Lagarfljót Worm

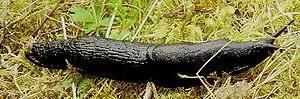
A black slug aka "heath worm" "lyngormur".

The girl had been given a gold ring by her mother, and was instructed that the best way to profit from the gold was to place it under a heath-worm (black slug). She did so, and put it in the top of her linen chest for a few days, but then found that the little worm (serpent, dragon) had grown so large, it had broken open the chest. Frightened, she threw both it and the gold into the lake, where the heath-worm continued to grow and terrorize the countryside, spitting poison and killing people and animals. Two Finns were commissioned to destroy it and retrieve the gold, but they only managed to tie its head and tail to the bottom of the lake; killing it was made impossible because of a still larger dragon that lurked underneath. Appearances of the creature in the open was considered a portent for harsh season or fodder grass crop failure.